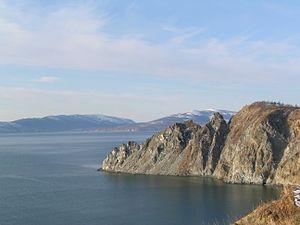
La Baie de Nagaïev est une baie du Golfe de Taouï dans la Mer d'Okhotsk. Elle est située dans l'oblast de Magadan. Elle est bordée au sud, sur 16 km, par la presqu'ile Staritski. Bien protégée sur trois côtés, elle est considérée comme le meilleur mouillage pour les navires dans la Mer d'Okhotsk. Sur la côte orientale de la baie se trouve la ville de Magadan, au nord, le port de commerce de Magadan.